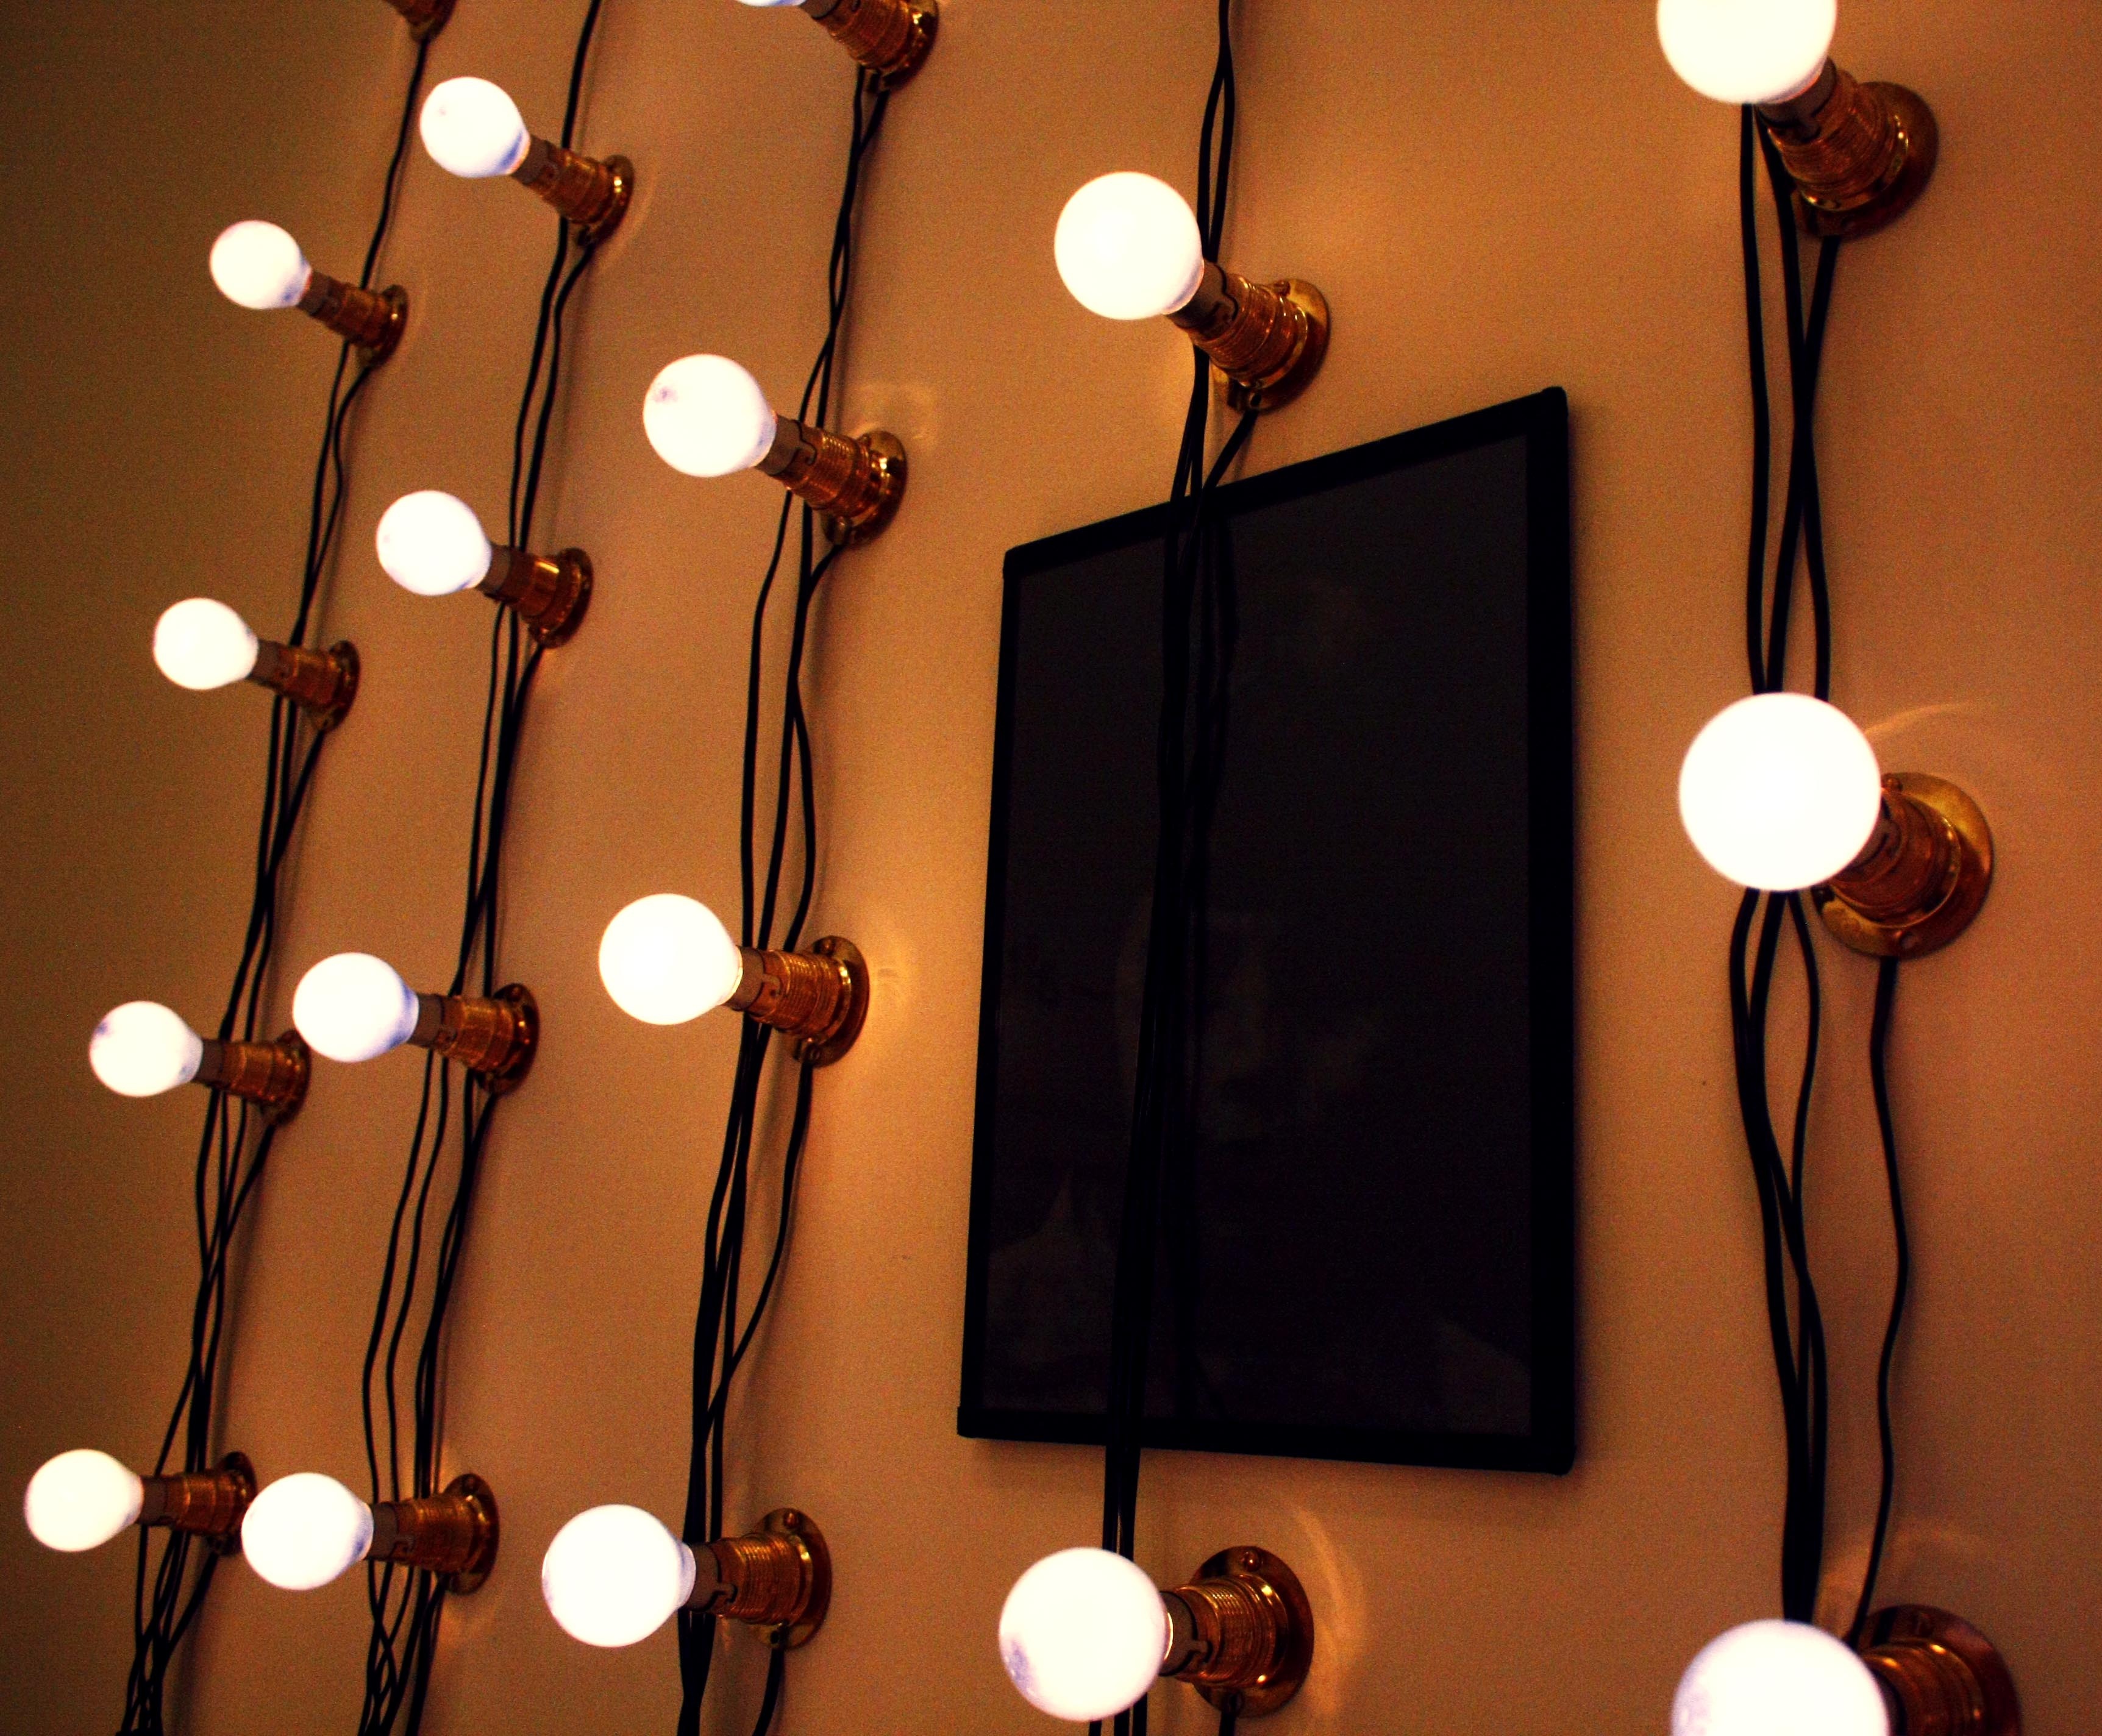
screen, light, wood, wall, ceiling, bulb, brown, box, lamp, black, room, lighting, decor, interior design, art, lights, design, light fixture, chandelier